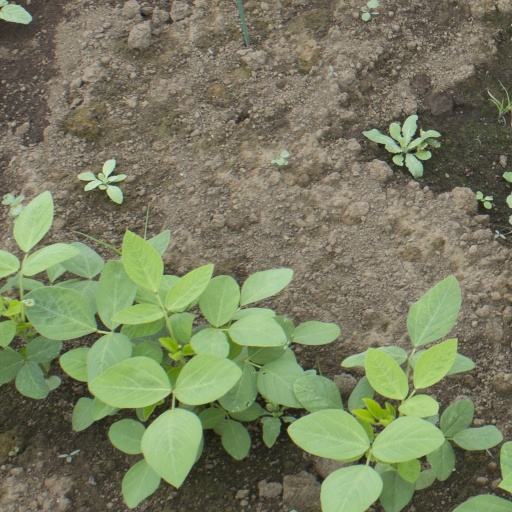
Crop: soybean